Hollandale, Minnesota

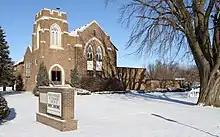
Hollandale Reformed Church

As of the census of 2000, there were 292 people, 131 households, and 88 families living in the city. The population density was . There were 137 housing units at an average density of . The racial makeup of the city was 95.55% White, 4.45% from other races. Hispanic or Latino of any race were 8.22% of the population.